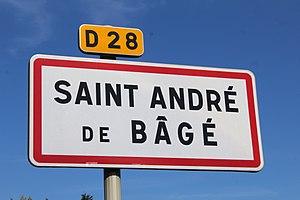
Panneau d'entrée dans Saint-André-de-Bâgé.
Saint-André-de-Bâgé est une commune française située dans le département de l'Ain, en région Auvergne-Rhône-Alpes.